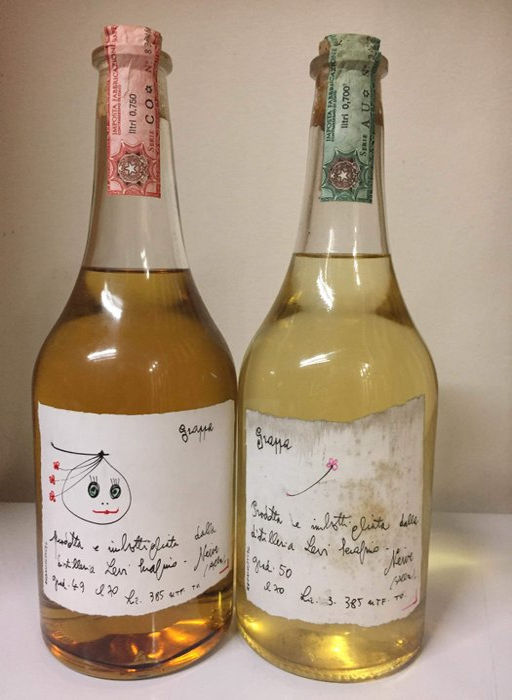
bottles cl with the famous handmade labels